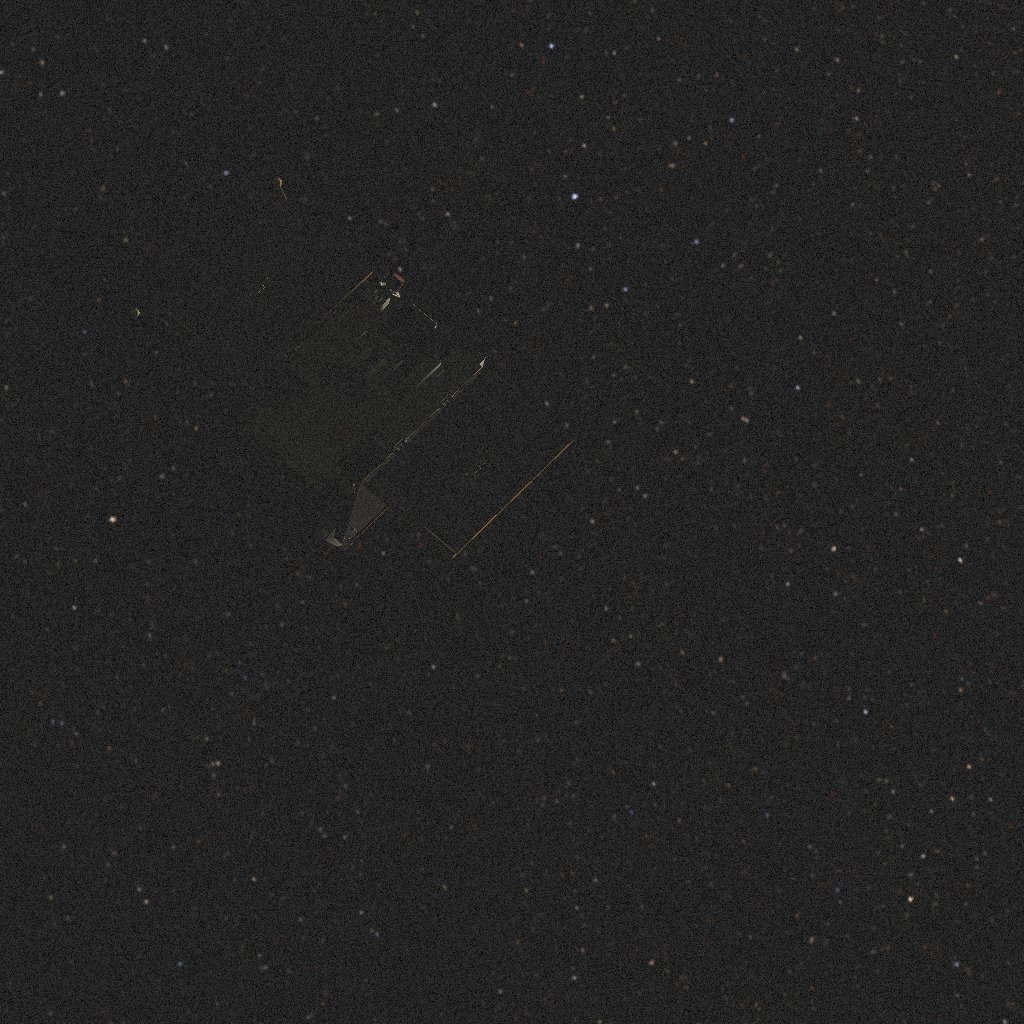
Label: proba_2